La Verne, California

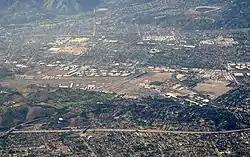
Aerial view of La Verne. Brackett Field is on the center left and Live Oak Reservoir is in the far right.

The European history of the area dates back to the 1830s when Ygnacio Palomares and Ricardo Véjar received the Rancho San Jose land grant from Governor Juan Bautista Alvarado in 1837. The land included the present day cities Pomona, Claremont, San Dimas, Glendora, and La Verne. The adobe that Palomares built in 1837 is still preserved in Pomona as La Casa Primera de Rancho San Jose (The First House). Palomares soon moved a mile or so northeast and constructed the Ygnacio Palomares Adobe. He ensured that a nephew, Jose Dolores Palomares, secured a tract of land a mile west.